Indigenous peoples

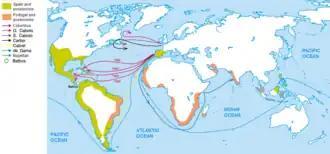
Map with the main travels of the Age of Discovery (which began in the 15th century)

In 1530, the Spanish sailed south from Panama to the lands of the Inca Empire in the west of South America. The Inca, weakened by a smallpox epidemic and civil war, were defeated by the Spanish at Cajamarca in 1532, and the emperor Atahualpa was captured and executed. The Spanish appointed a puppet emperor and captured the Inca capital of Cuzco with the support of a number of native peoples. The Spanish established a new capital in 1535 and defeated an Inca rebellion in 1537, thus consolidating the conquest of Peru.